Forde, Australian Capital Territory

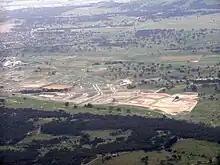
Aerial view from the east with Forde in the foreground late 2009

The headwaters of Ginninderra Creek rise in the northern end of the suburb. The low point is 614 metres, and the highest point is 654 metres on Gundaroo Road at the northernmost point of Forde. The rock under Forde consists of Canberra Formation of middle Silurian age. It consists of shale, slate, and mudstone. A fault follows Ginninderra Creek, marked with quartz. Folds have distorted the rock with structure in the north east direction, parallel to the fault.